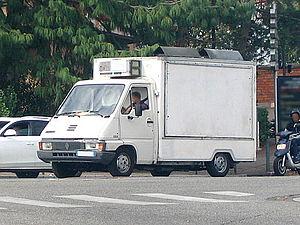
Renault Master I ""phase 1"" (1980-92)."
Le Renault Master est la désignation commerciale de trois générations de véhicules utilitaires de 3,5 tonnes de PTAC fabriqués par Renault depuis septembre 1980 dans l'usine SOVAB.